A History of the Mind

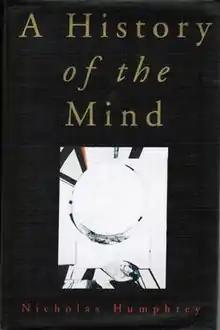
Cover of the first edition

A History of the Mind: Evolution and the Birth of Consciousness is a 1992 book about the mind–body problem by the psychologist Nicholas Humphrey. Humphrey advances a hypothesis about consciousness that has been criticised as speculative.